Jacques Fame Ndongo

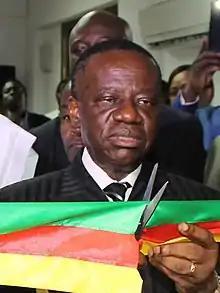
Jacques Fame Ndongo in 2014.

Jacques Fame Ndongo (born 15 November 1950) is a Cameroonian politician from the Cameroon People's Democratic Movement. He has served as Minister of Higher Education since 2004, currently in Joseph Ngute's government.